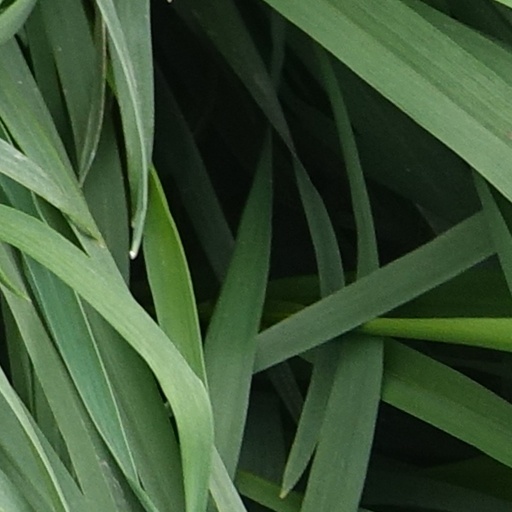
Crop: wheat